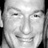
Emotion: happy